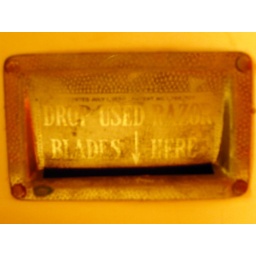
crazy razor blade depository in our bathroom cabinet